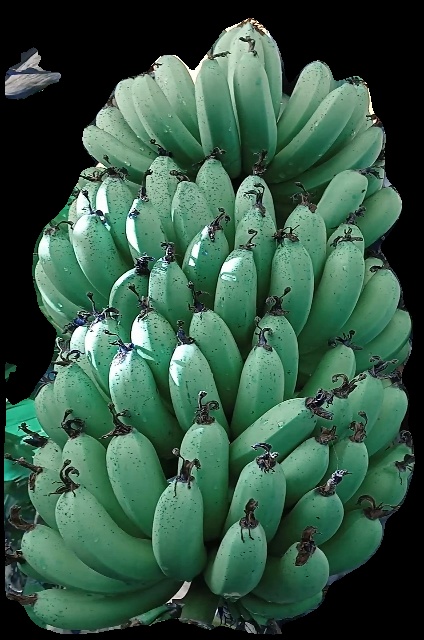
Variety: pachbale
Grade: grade1